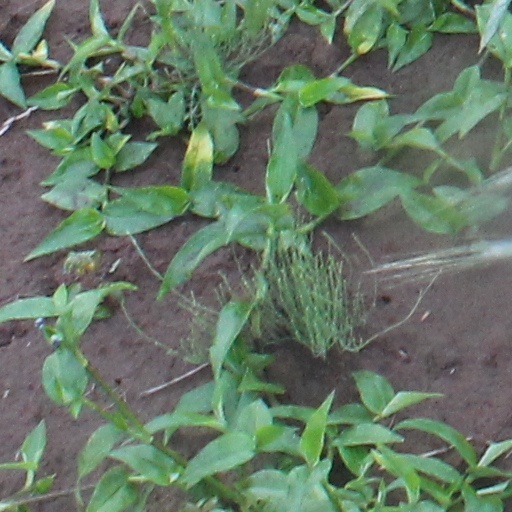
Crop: wheat